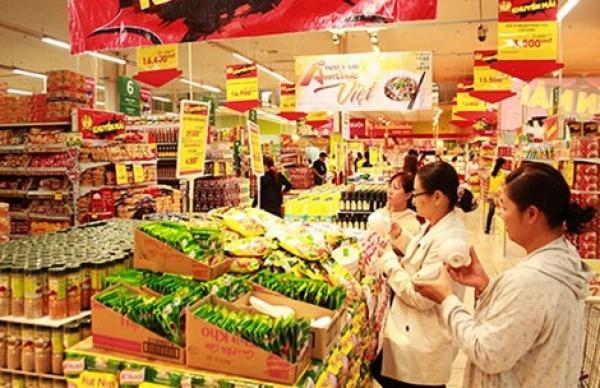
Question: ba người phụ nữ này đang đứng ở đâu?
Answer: ở trong siêu thị